Ktheju tokës

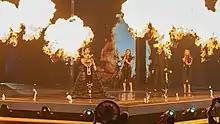
Jonida Maliqi performing during a rehearsal. She wore a full-length black gown decorated with filigree and ancient Illyrian symbols.

The 64th edition of the Eurovision Song Contest took place in Tel Aviv, Israel, and consisted of two semi-finals held on 14 and 16 May, and the grand final on 18 May 2019. According to the Eurovision rules, each participating country, except the host country and the "Big Five", consisting of , , , and the , were required to qualify from one of the two semi-finals to compete for the grand final, although, the top ten countries from the respective semi-final progress to the grand final. On 28 January 2019, it was announced that Albania would be performing in the second half of the second semi-final of the contest.